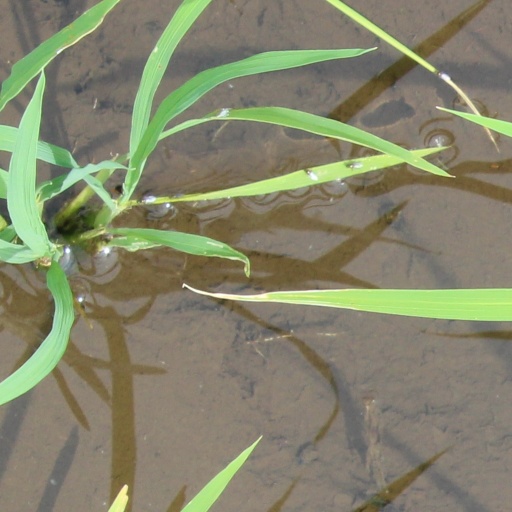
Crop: rice